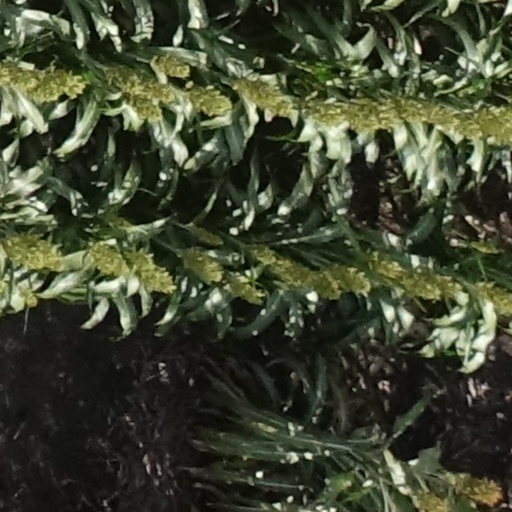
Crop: sorghum